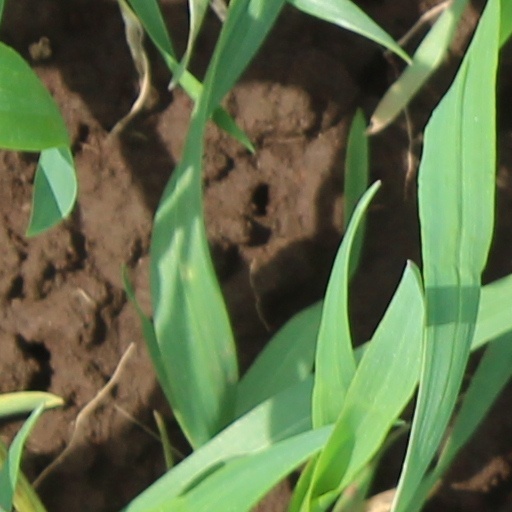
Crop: wheat